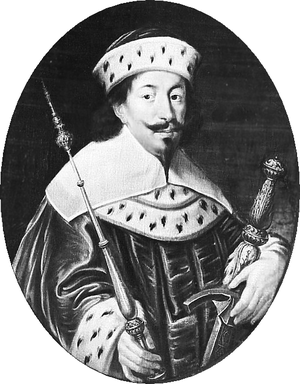
Georg Vilhelm af Brandenburg-Preussen
Georg Vilhelm af Brandenburg-Preussen var kurfyrste af Brandenburg 1619-1640 og hertug af Preussen af slægten Hohenzollern.